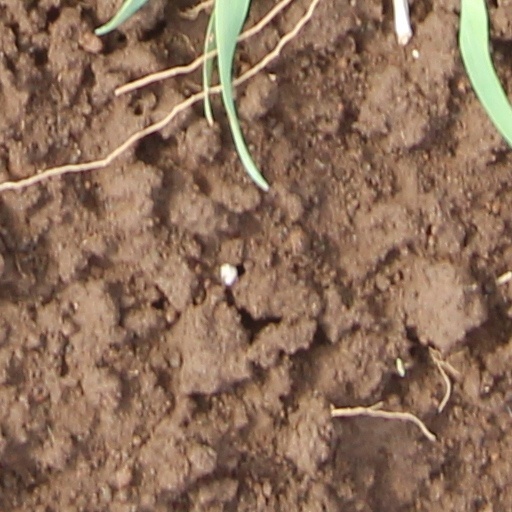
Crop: wheat